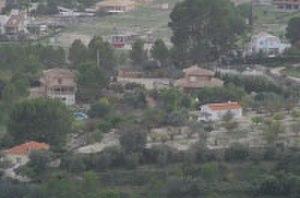
Vue de la Vallée de Bixquert.